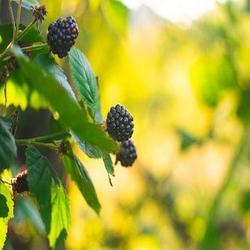
Label: Blackberry